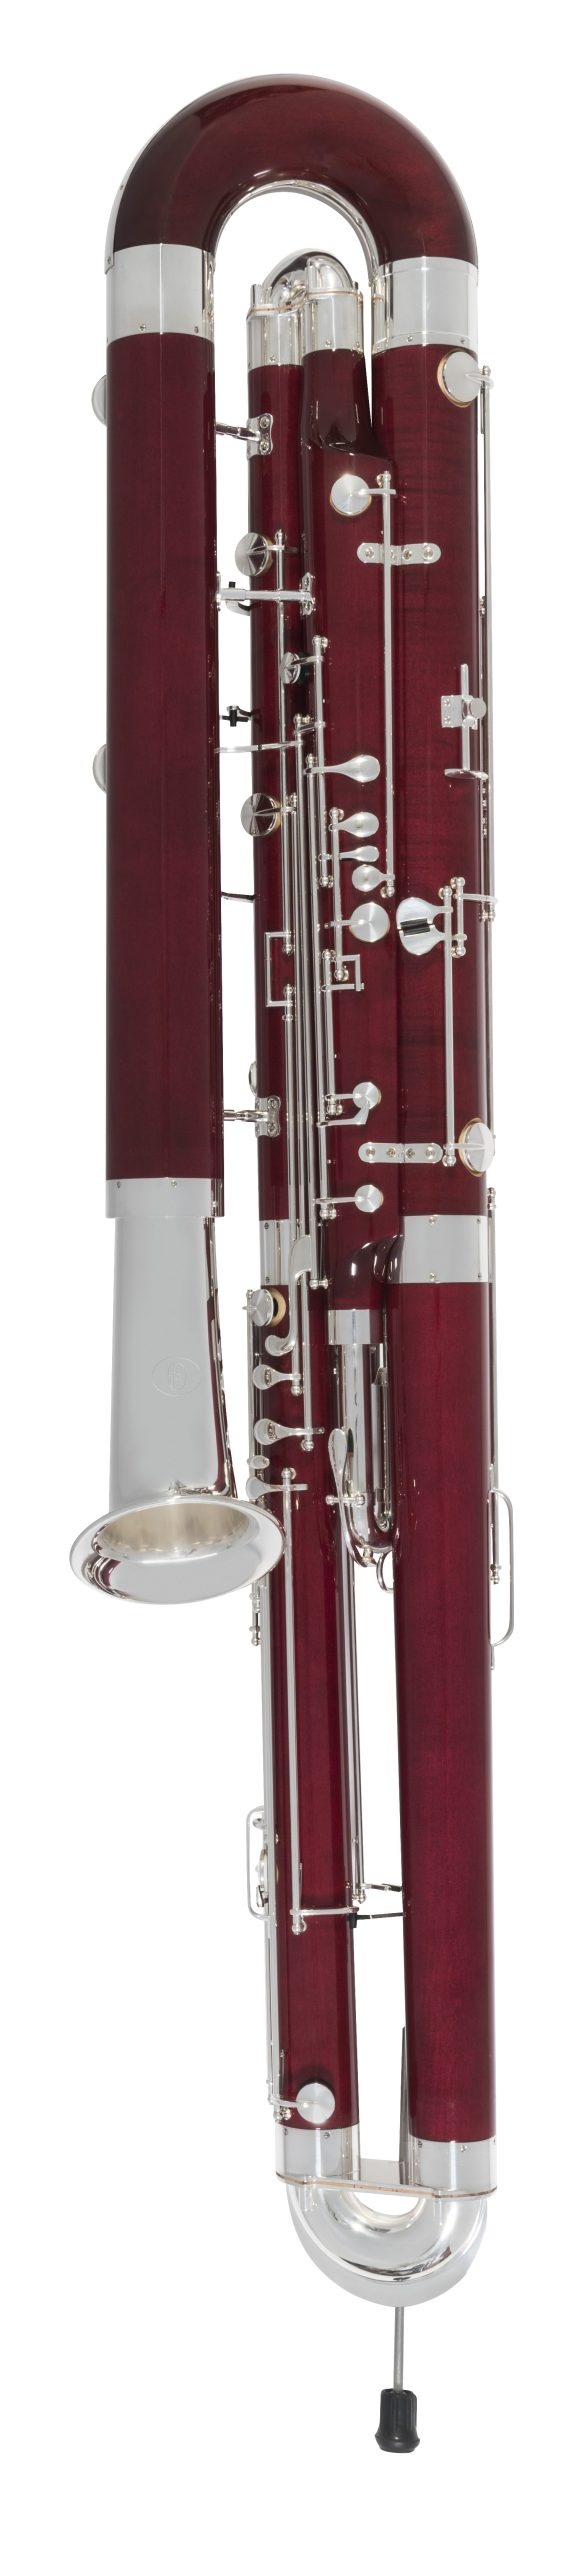
Fox Model 920 Contrabassoon
The Fox Model 920 is the newest contrabassoon in the Fox product line. The Model 920 features a Mountain Maple body. This is the same wood used for most professional Fox bassoons. As a result, the 920 has a warmer tone, stable intonation, and vibrant response. Boost your playing with this professional instrument! Model 920 Additional Features All key work on the 920 includes silver plating. Additionally, rollers for both little fingers are included. Most importantly, the divorced low E mechanism comes standard on the 920. The instrument also features an alternate Eb key for the right index finger. Fox contrabassoons boast a wide a range of optional custom features. Therefore, each instrument is tailored to the player. However, several options are more common. Please call our bassoon specialists to ask about customization options. This contrabassoon gears more towards professional-level playing. As a result, it is an excellent option for serious players. All Fox contrabassoons come with 2 bocals: a C2 and C3. Additionally, we offer a 2-year, 1-service adjustment warranty with purchase. Please inquire for more details about our warranty policy. All contrabassoons are on special order only. Please call our bassoon specialists to inquire about pricing and lead time. Learn more about Fox products here . Browse our used bassoons and contrabassoons here .
Brand: Fox Products Corp.
Category: Arts & Entertainment > Hobbies & Creative Arts > Musical Instruments > Woodwinds > Bassoons > Buffet Bassoons